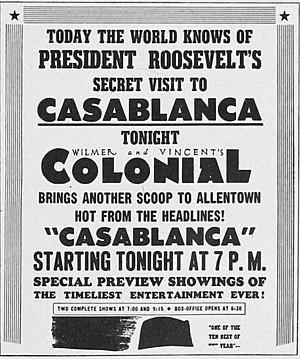
La propagande américaine durant la Seconde Guerre mondiale est utilisée pour accroître le soutien à la guerre et souligner la détermination des Alliés à obtenir la victoire. L'utilisation d'un large éventail de médias, la haine de l'ennemi fomentée par les propagandistes et le soutien aux alliés des États-Unis, exhorte le grand public à un plus grand effort pour aider la production de guerre et les jardins de la victoire, persuade les gens d'économiser une partie de leurs matériaux de sorte que davantage peuvent être utilisés pour l'effort de guerre et d'acheter des obligations de guerre. Le patriotisme devient le thème central de la publicité tout au long de la guerre tandis que des campagnes à grande échelle sont lancées pour vendre des obligations de guerre, promouvoir l'efficacité dans les usines, réduire les rumeurs malfaisantes et maintenir le moral des civils. La guerre renforce le rôle de l'industrie de la publicité dans la société américaine, détournant ainsi les critiques antérieures.